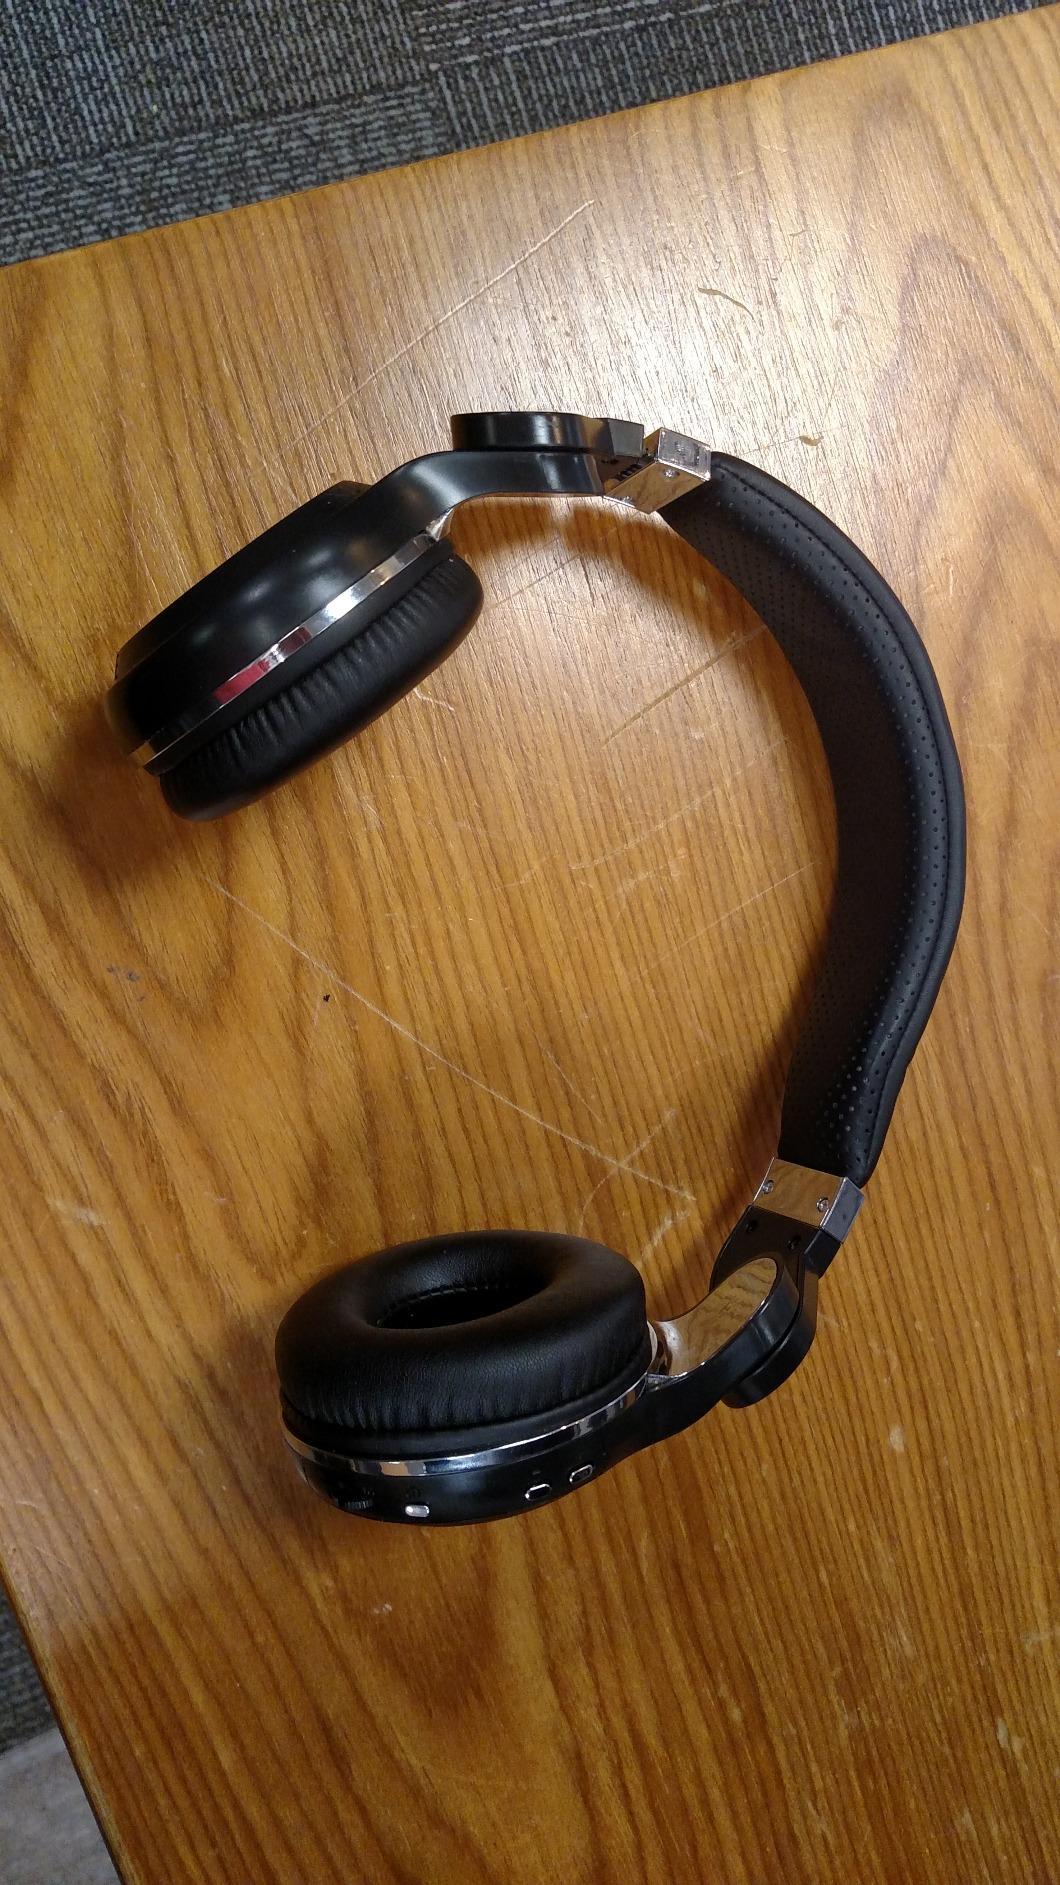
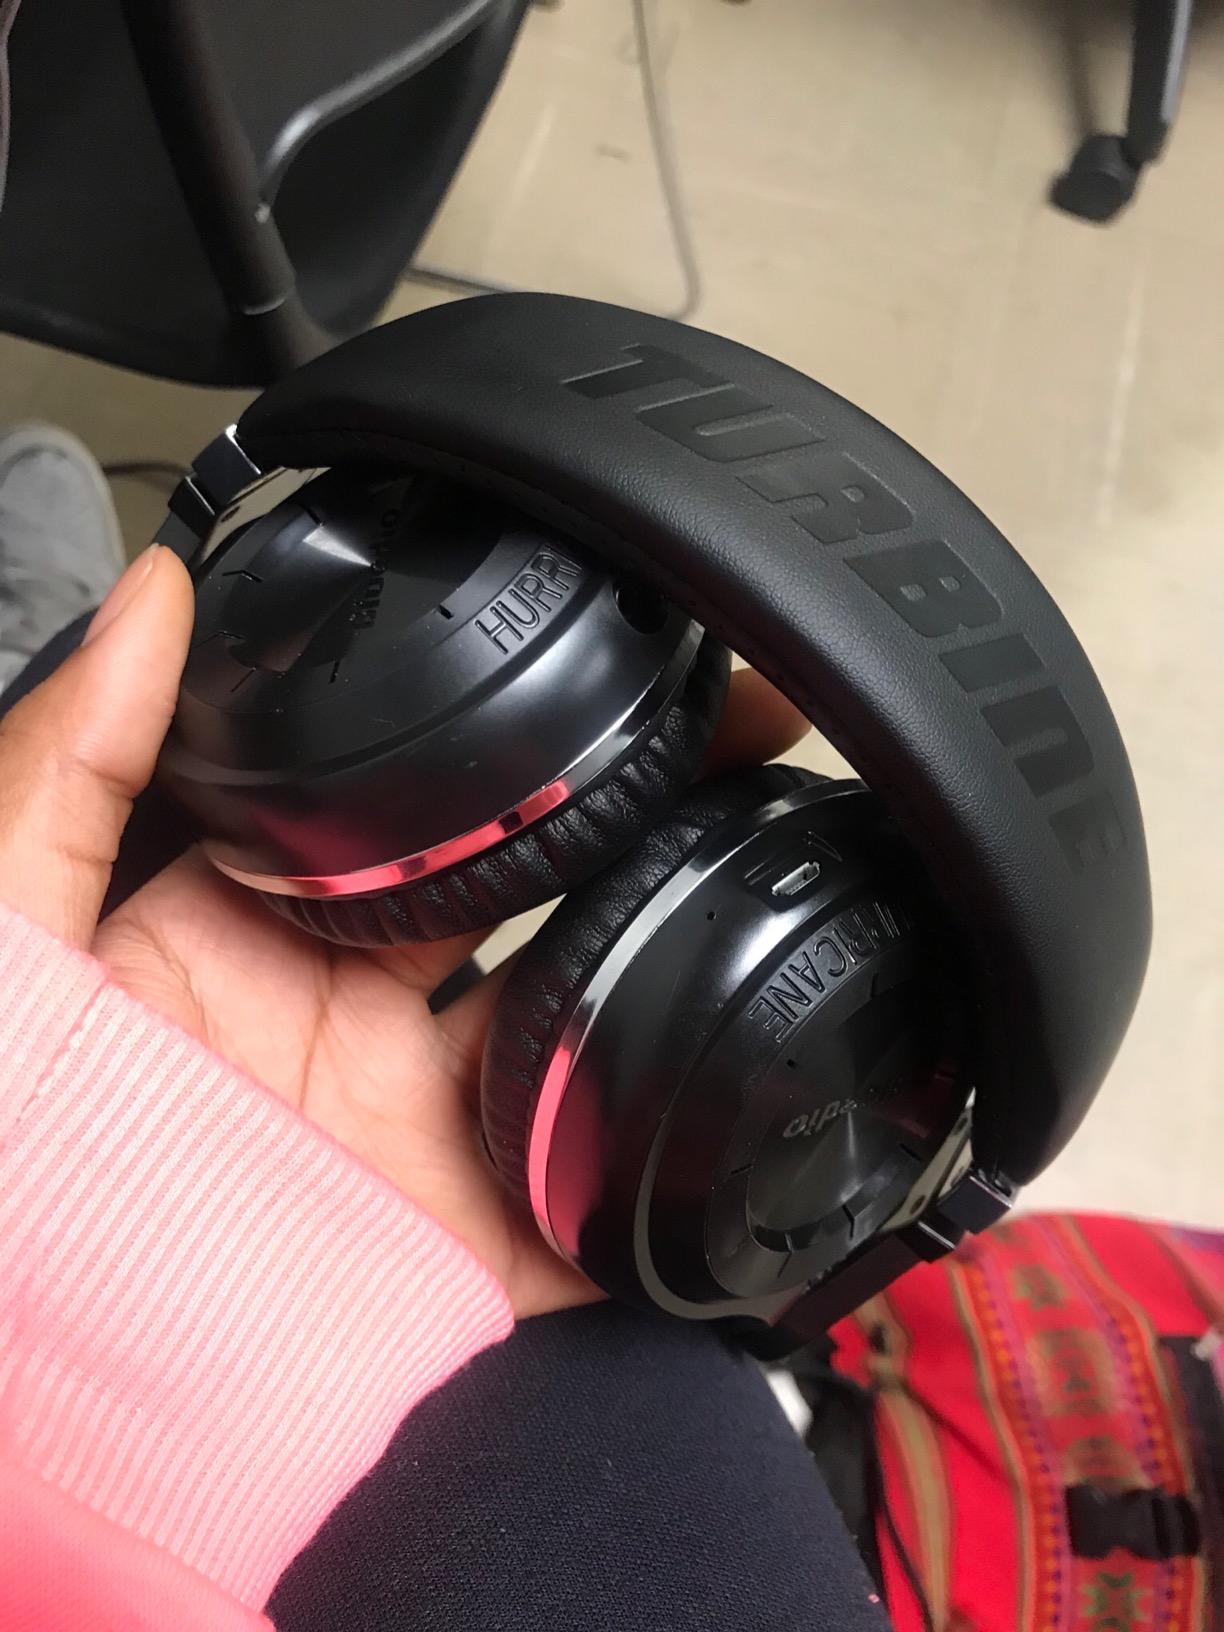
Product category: headphones
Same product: yes